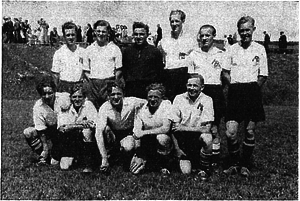
Måløv Boldklub / Foreningens historie / 1935–1971: Grundlæggelsen, tiden før og baneanlæg
Maaløv Boldklubs førstehold i 1942, hvor man spillede i den daværende lokale A-rækken under Sjællands Boldspil-Union (SBU).[3]
Maaløv Boldklubs førstehold — Gruppefoto af holdet der deltager i den lokale ""A-rækken"", i 1942, administreret af Sjællands Boldspil-Union (SBU)."
Måløv Boldklub er en dansk fodboldklub, der er hjemmehørende i den københavnske forstadsby Måløv, Ballerup Kommune. Foreningen blev grundlagt i 1935 med fodbold og gymnastik som det første på programmet, men der blev i de efterfølgende år optaget yderligere sportsgrene, så man ved klubbens 25 års jubilæum i 1960 havde afdelinger for fodbold, håndbold, badminton, gymnastik og bordtennis. I 1972 besluttedes det at udskille de enkelte sportsgrene i nye selvstændige foreninger, således at klubben fremover udelukkende varetog fodboldspillet. Fodboldklubben er medlem af lokalunionen DBU Sjælland, og derigennem det nationale fodboldforbund Dansk Boldspil-Union, og havde i år 2010 samlet 433 medlemmer fordelt på afdelinger for herrer og kvinder samt ungdom og seniorer. Klubfarverne er rød og hvid, hvilket afspejles i såvel klubbens logo samt spilledragt.